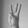
ASL letter: W